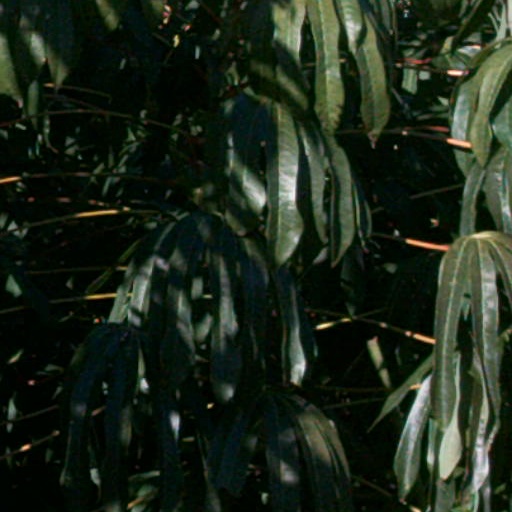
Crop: cassava